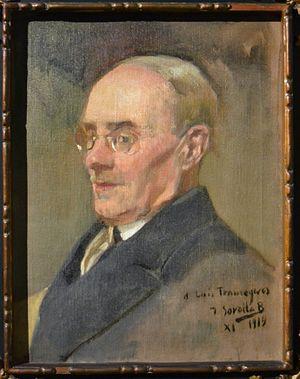
Lluís Tramoyeres i Blasco, né à Valence le 1ᵉʳ septembre 1854 et mort à Valence le 30 octobre 1920, est un historien de l’art espagnol spécialiste du Pays valencien.